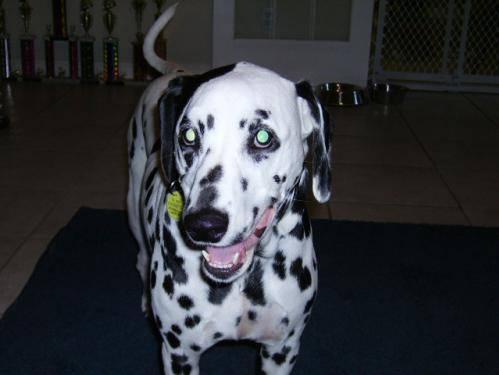
dog